Transport on the Gold Coast, Queensland

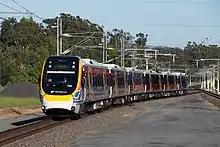
700 Series NGR operating on the Queensland Rail Citytrain network.

Due to the city's close proximity to Brisbane it is included in Brisbane's Citytrain network with an interurban Gold Coast railway line commencing in Central station and traveling southbound running express between Park Road and Beenleigh stations stopping only at Altandi and Loganlea. After departing from Beenleigh the line stops at all Gold Coast stations largely running adjacent to the Pacific Motorway (M1) before terminating in Gold Coast suburb of Varsity Lakes. It takes approximately 100 minutes to travel from Central railway station in the Brisbane Central Business District to Varsity Lakes railway station. Much of the line was built as single track in the 1990s but has gradually been duplicated with the last section of duplication completed in 2017.